Franklin's Gardens

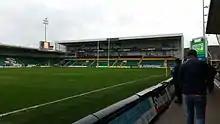
The Barwell Stand, 2017

The Church's Stand is the third all-seater stand. It completed the horseshoe in the summer of 2002, and was opened in November 2002 by five club legends: former captains Ron Jacobs, Don White, Gary Pearce, David Powell and Vince Cannon.